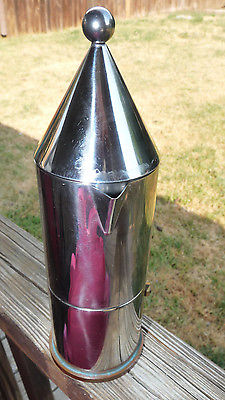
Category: coffee maker